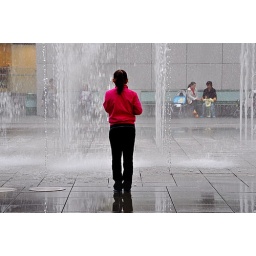
a little girl in Hong Kong, seemingly hypnotised by the water fountain